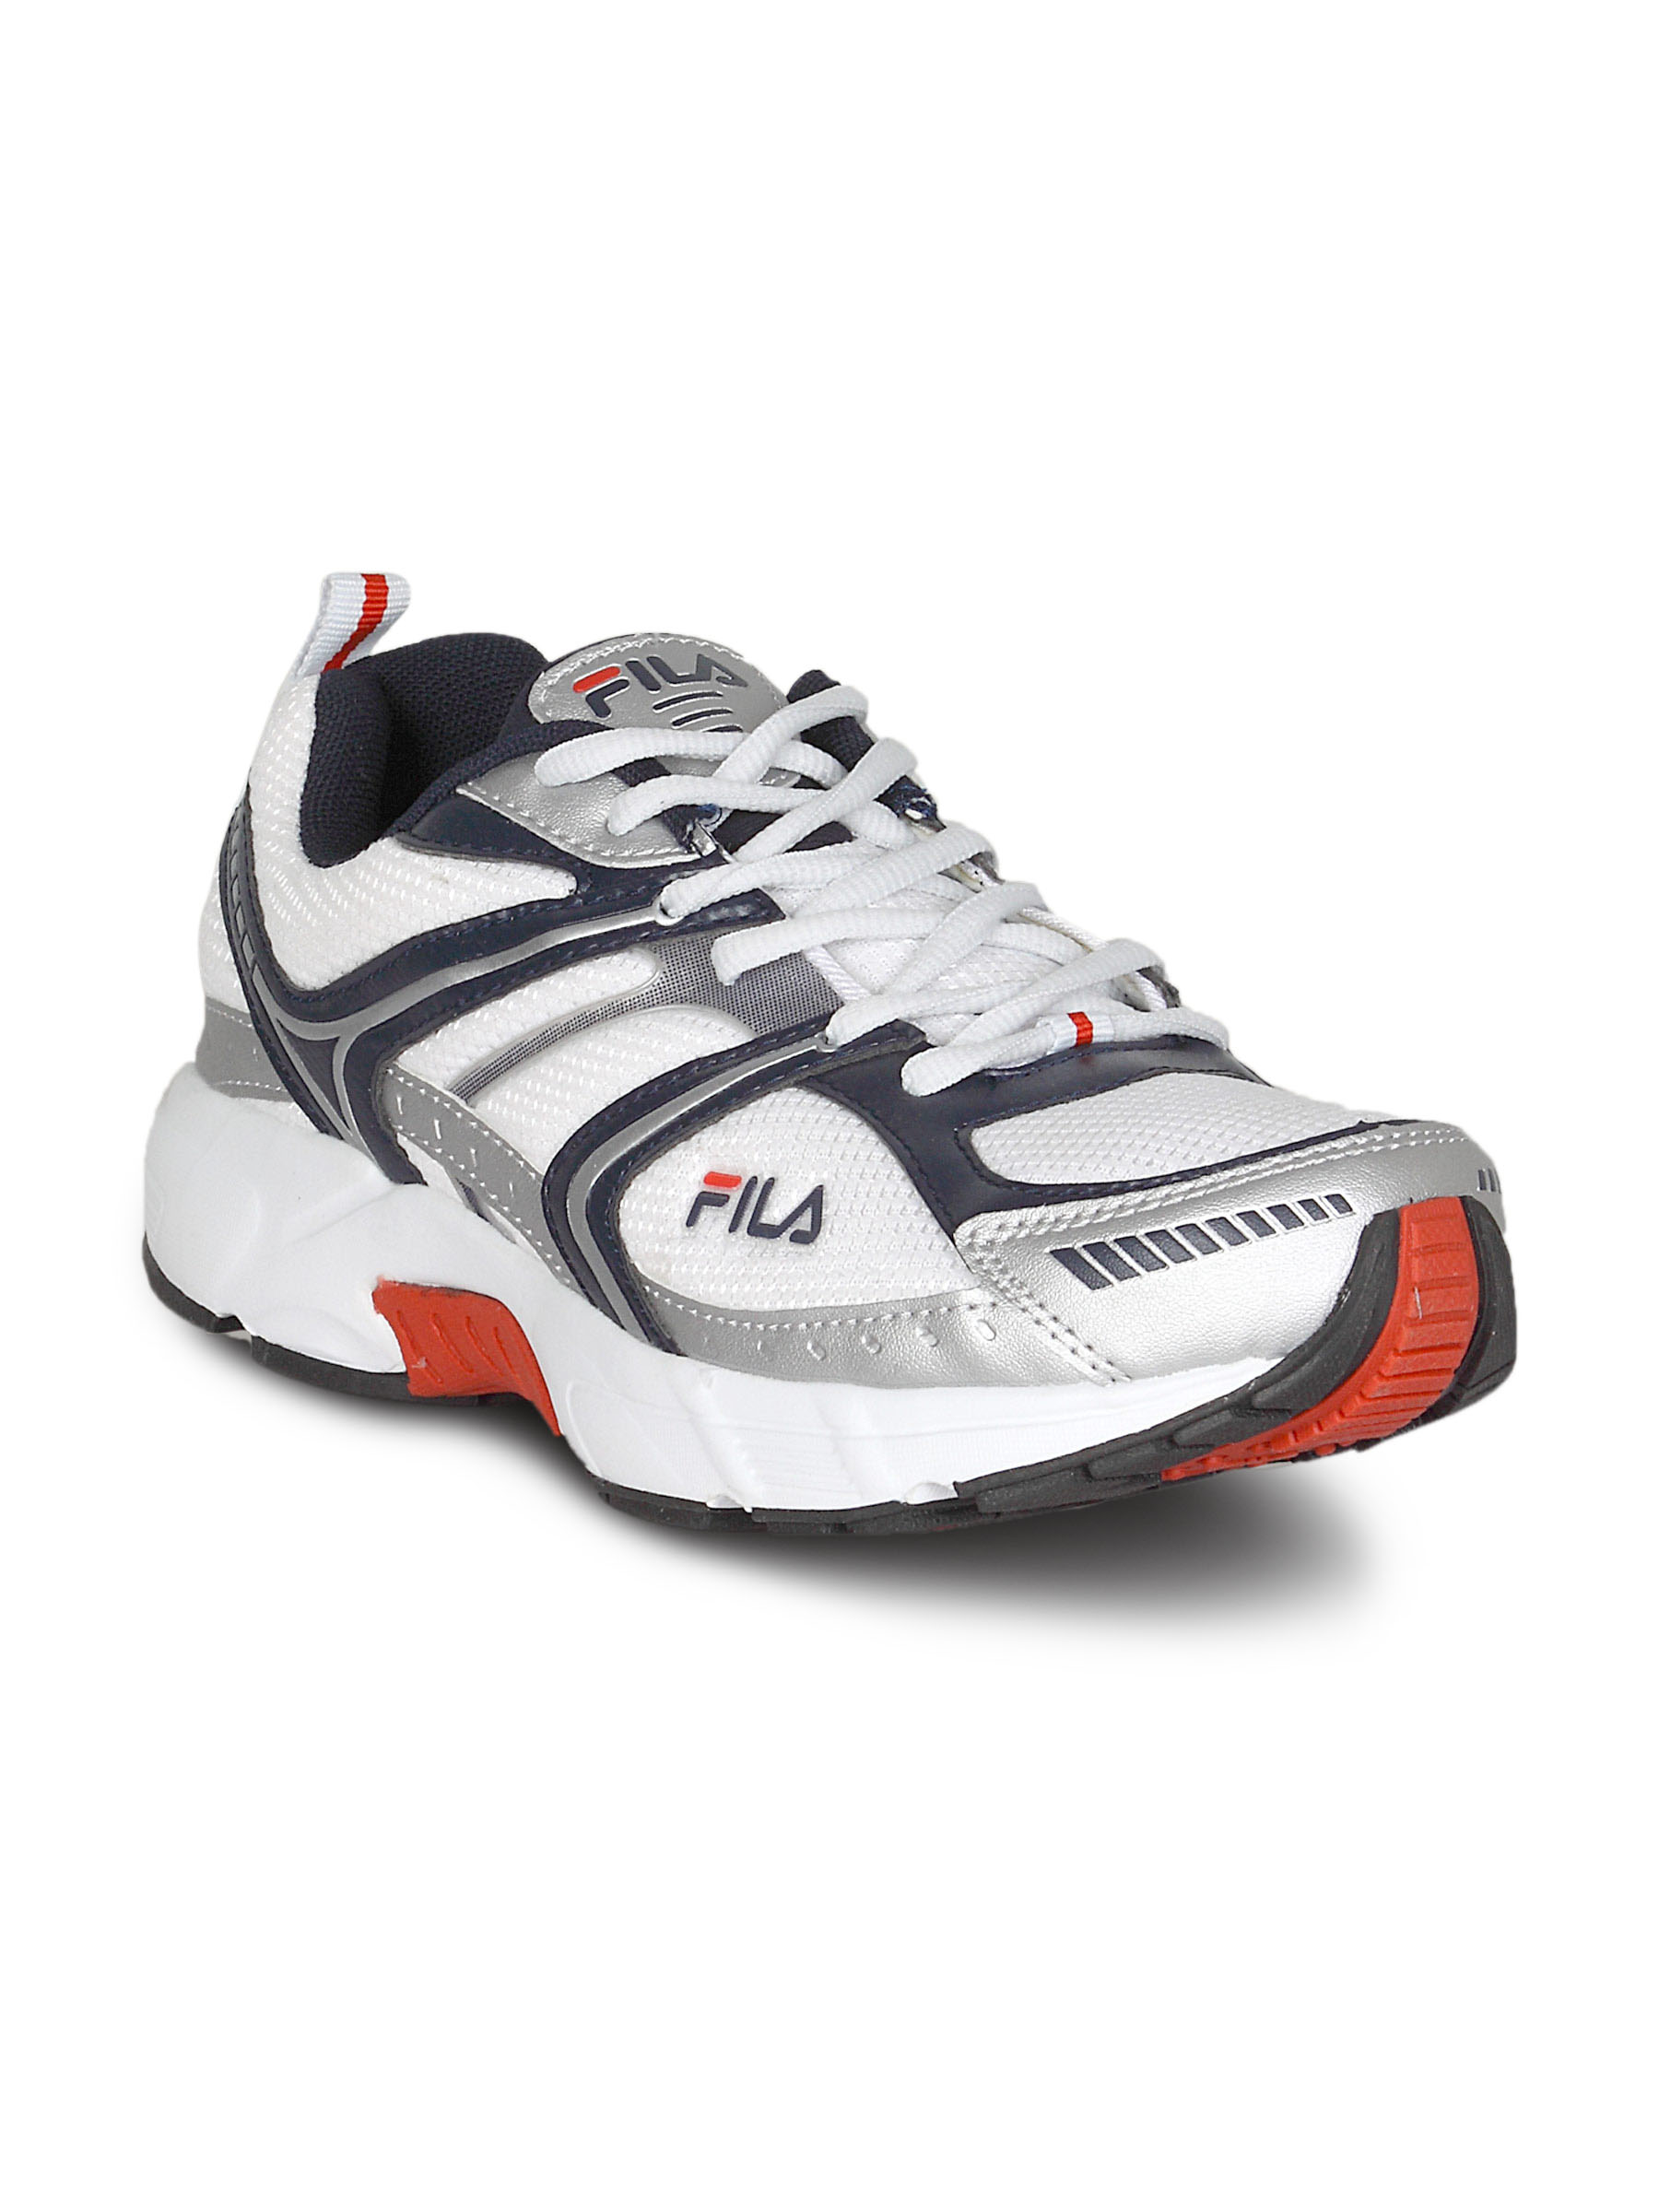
Fila Men Drift White Sports Shoes
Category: Footwear / Shoes / Sports Shoes
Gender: Men
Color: White
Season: Summer 2011
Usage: Sports